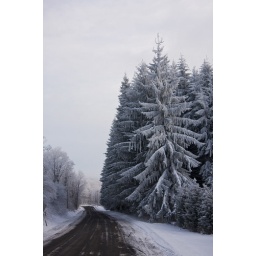
Hoar frost on the road through the forest in Tully, NY